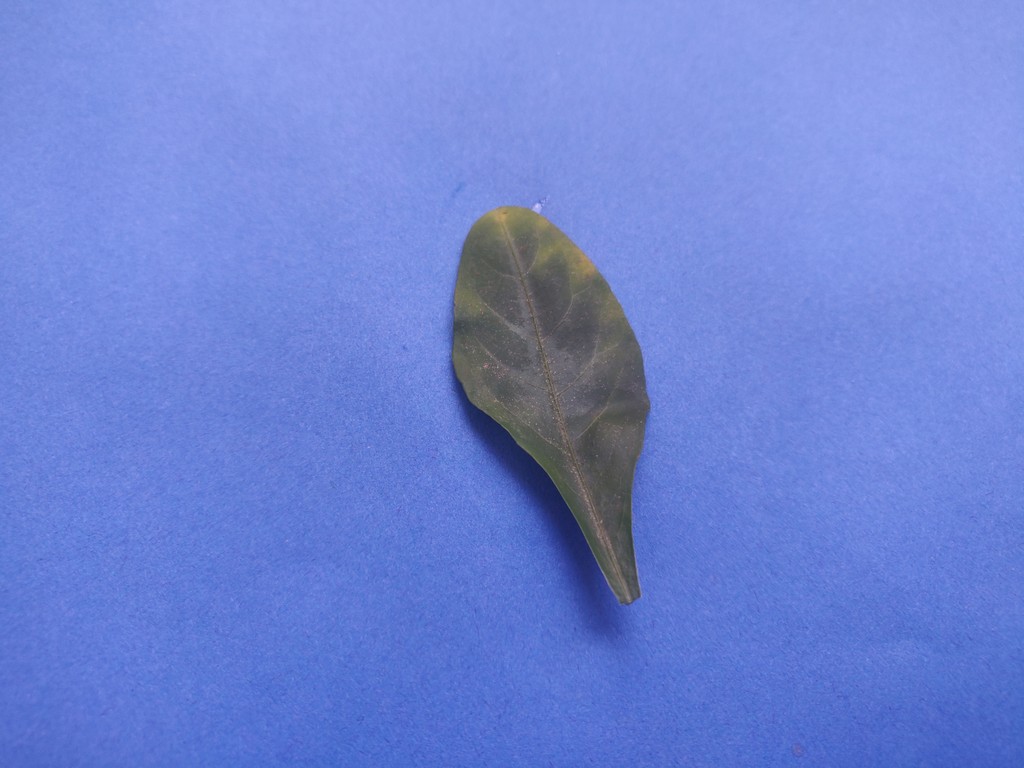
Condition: Unhealthy
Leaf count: single
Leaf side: front